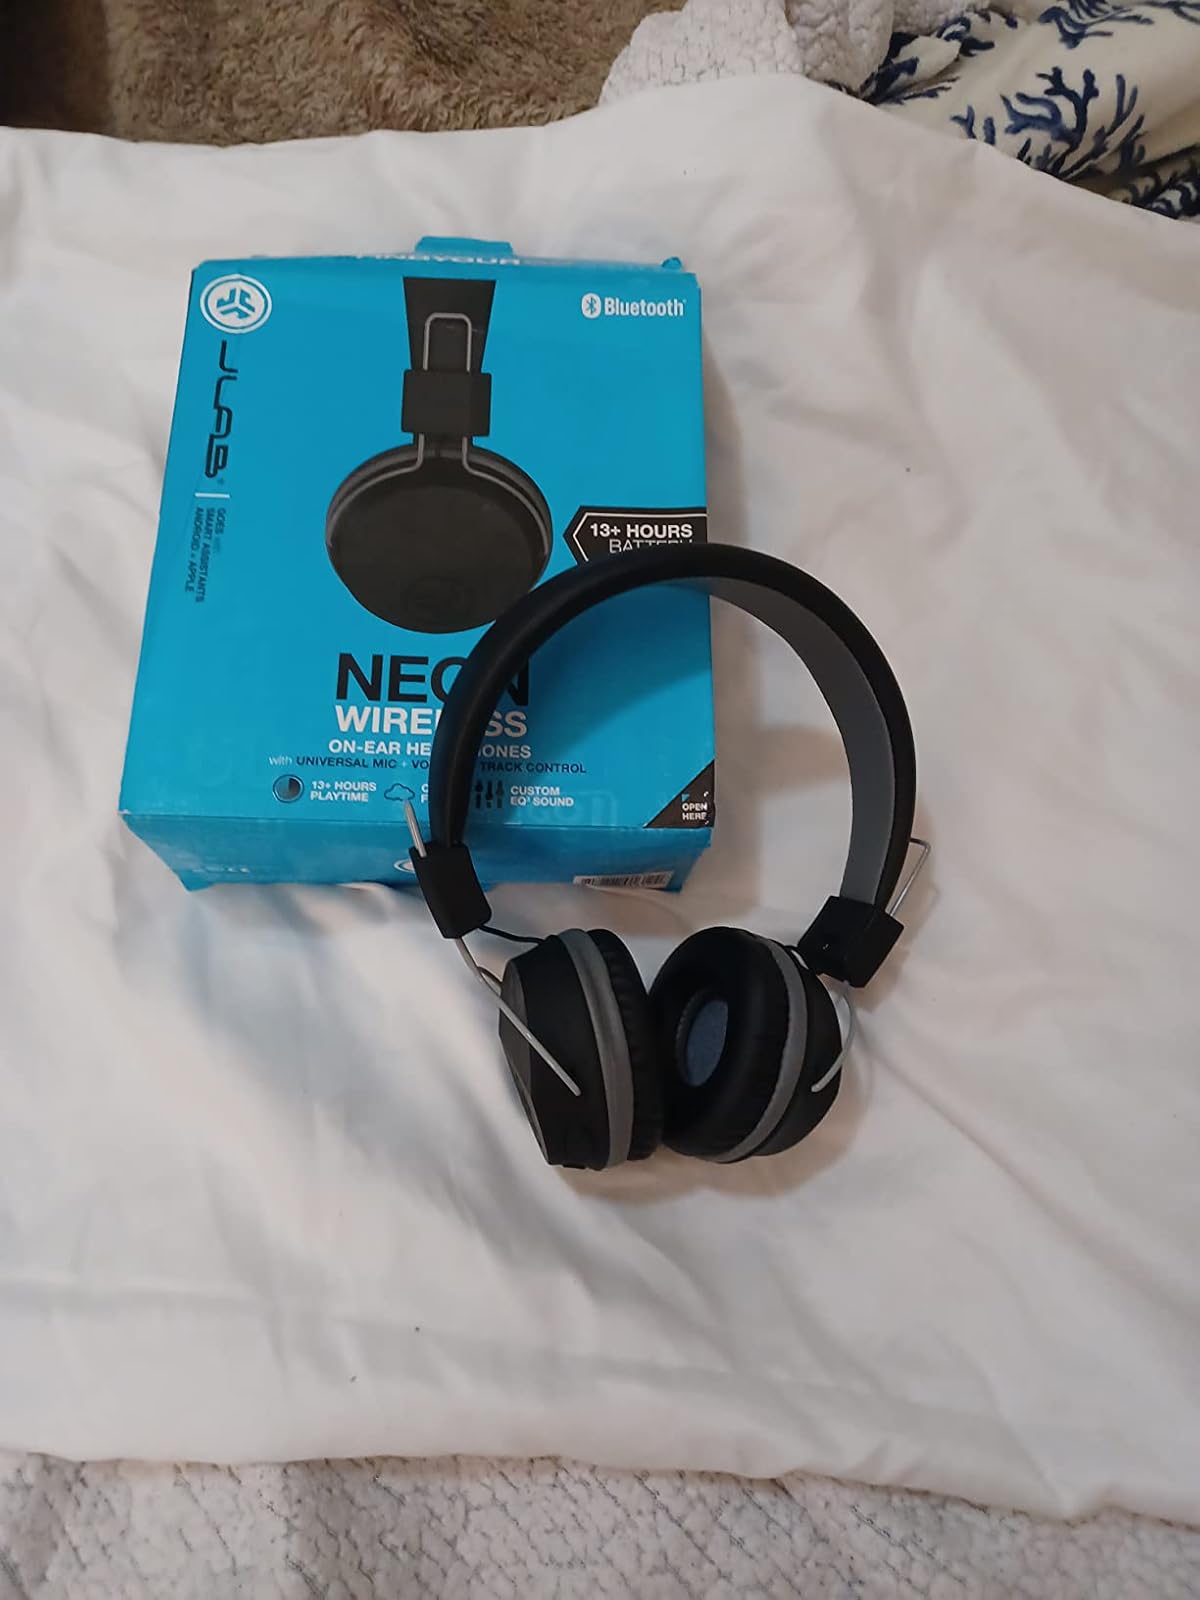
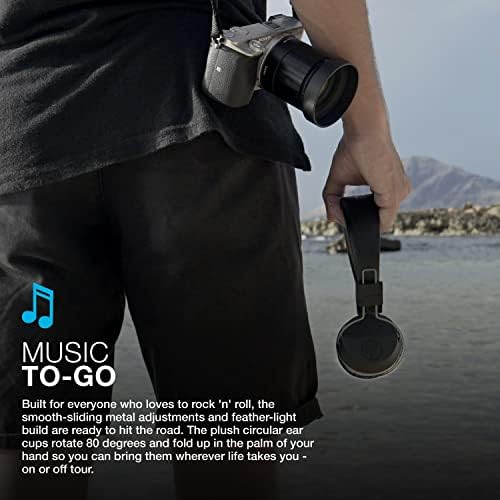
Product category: headphones
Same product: yes